Andrew Cavendish, 11th Duke of Devonshire

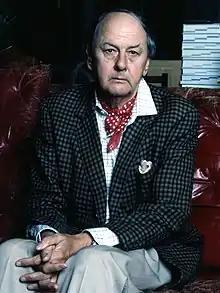
Portrait by Allan Warren

Andrew Robert Buxton Cavendish, 11th Duke of Devonshire (2 January 1920 – 3 May 2004), styled Lord Andrew Cavendish until 1944 and Marquess of Hartington from 1944 to 1950, was a British peer and politician. He was a minister in the government of Prime Minister Harold Macmillan (his uncle by marriage), and is also known for opening Chatsworth House to the public.